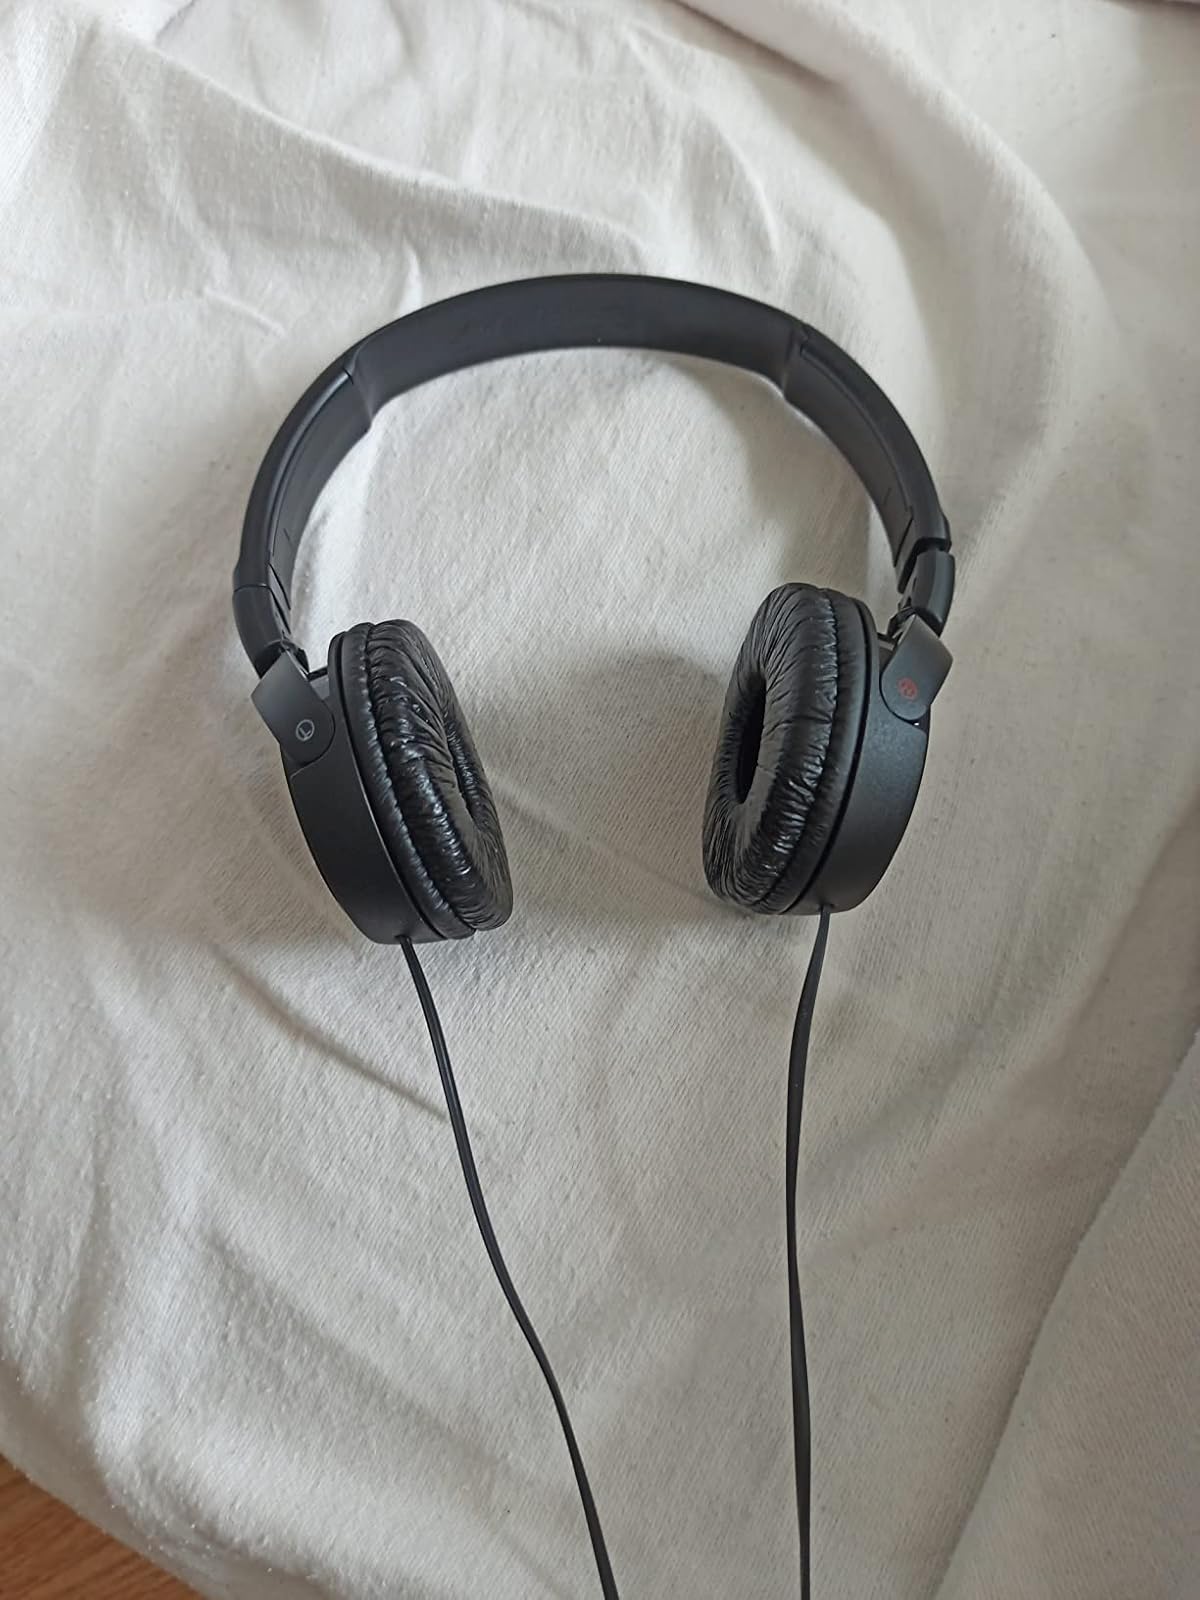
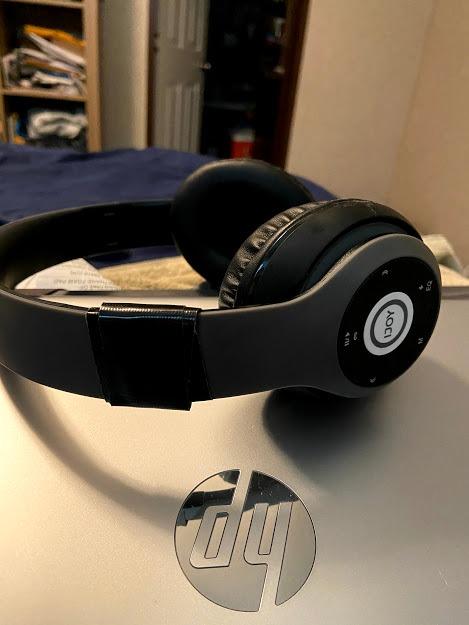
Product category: headphones
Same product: no